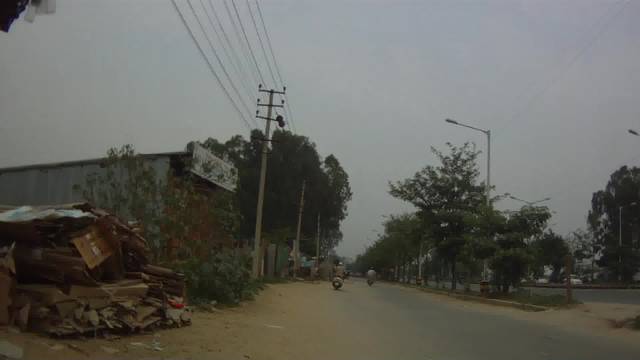
Region: India
Coordinates: 12.977, 77.697